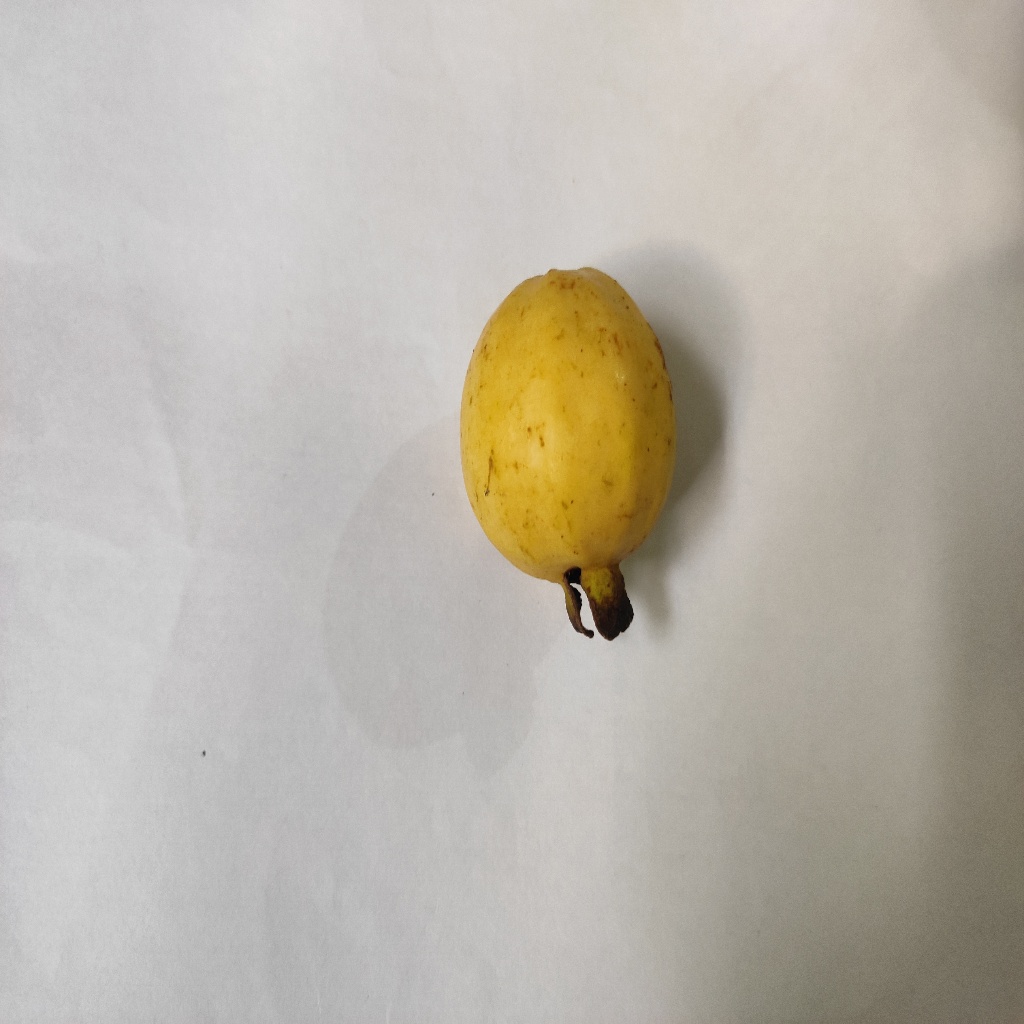
Crop: guava
Quality class: Class_A